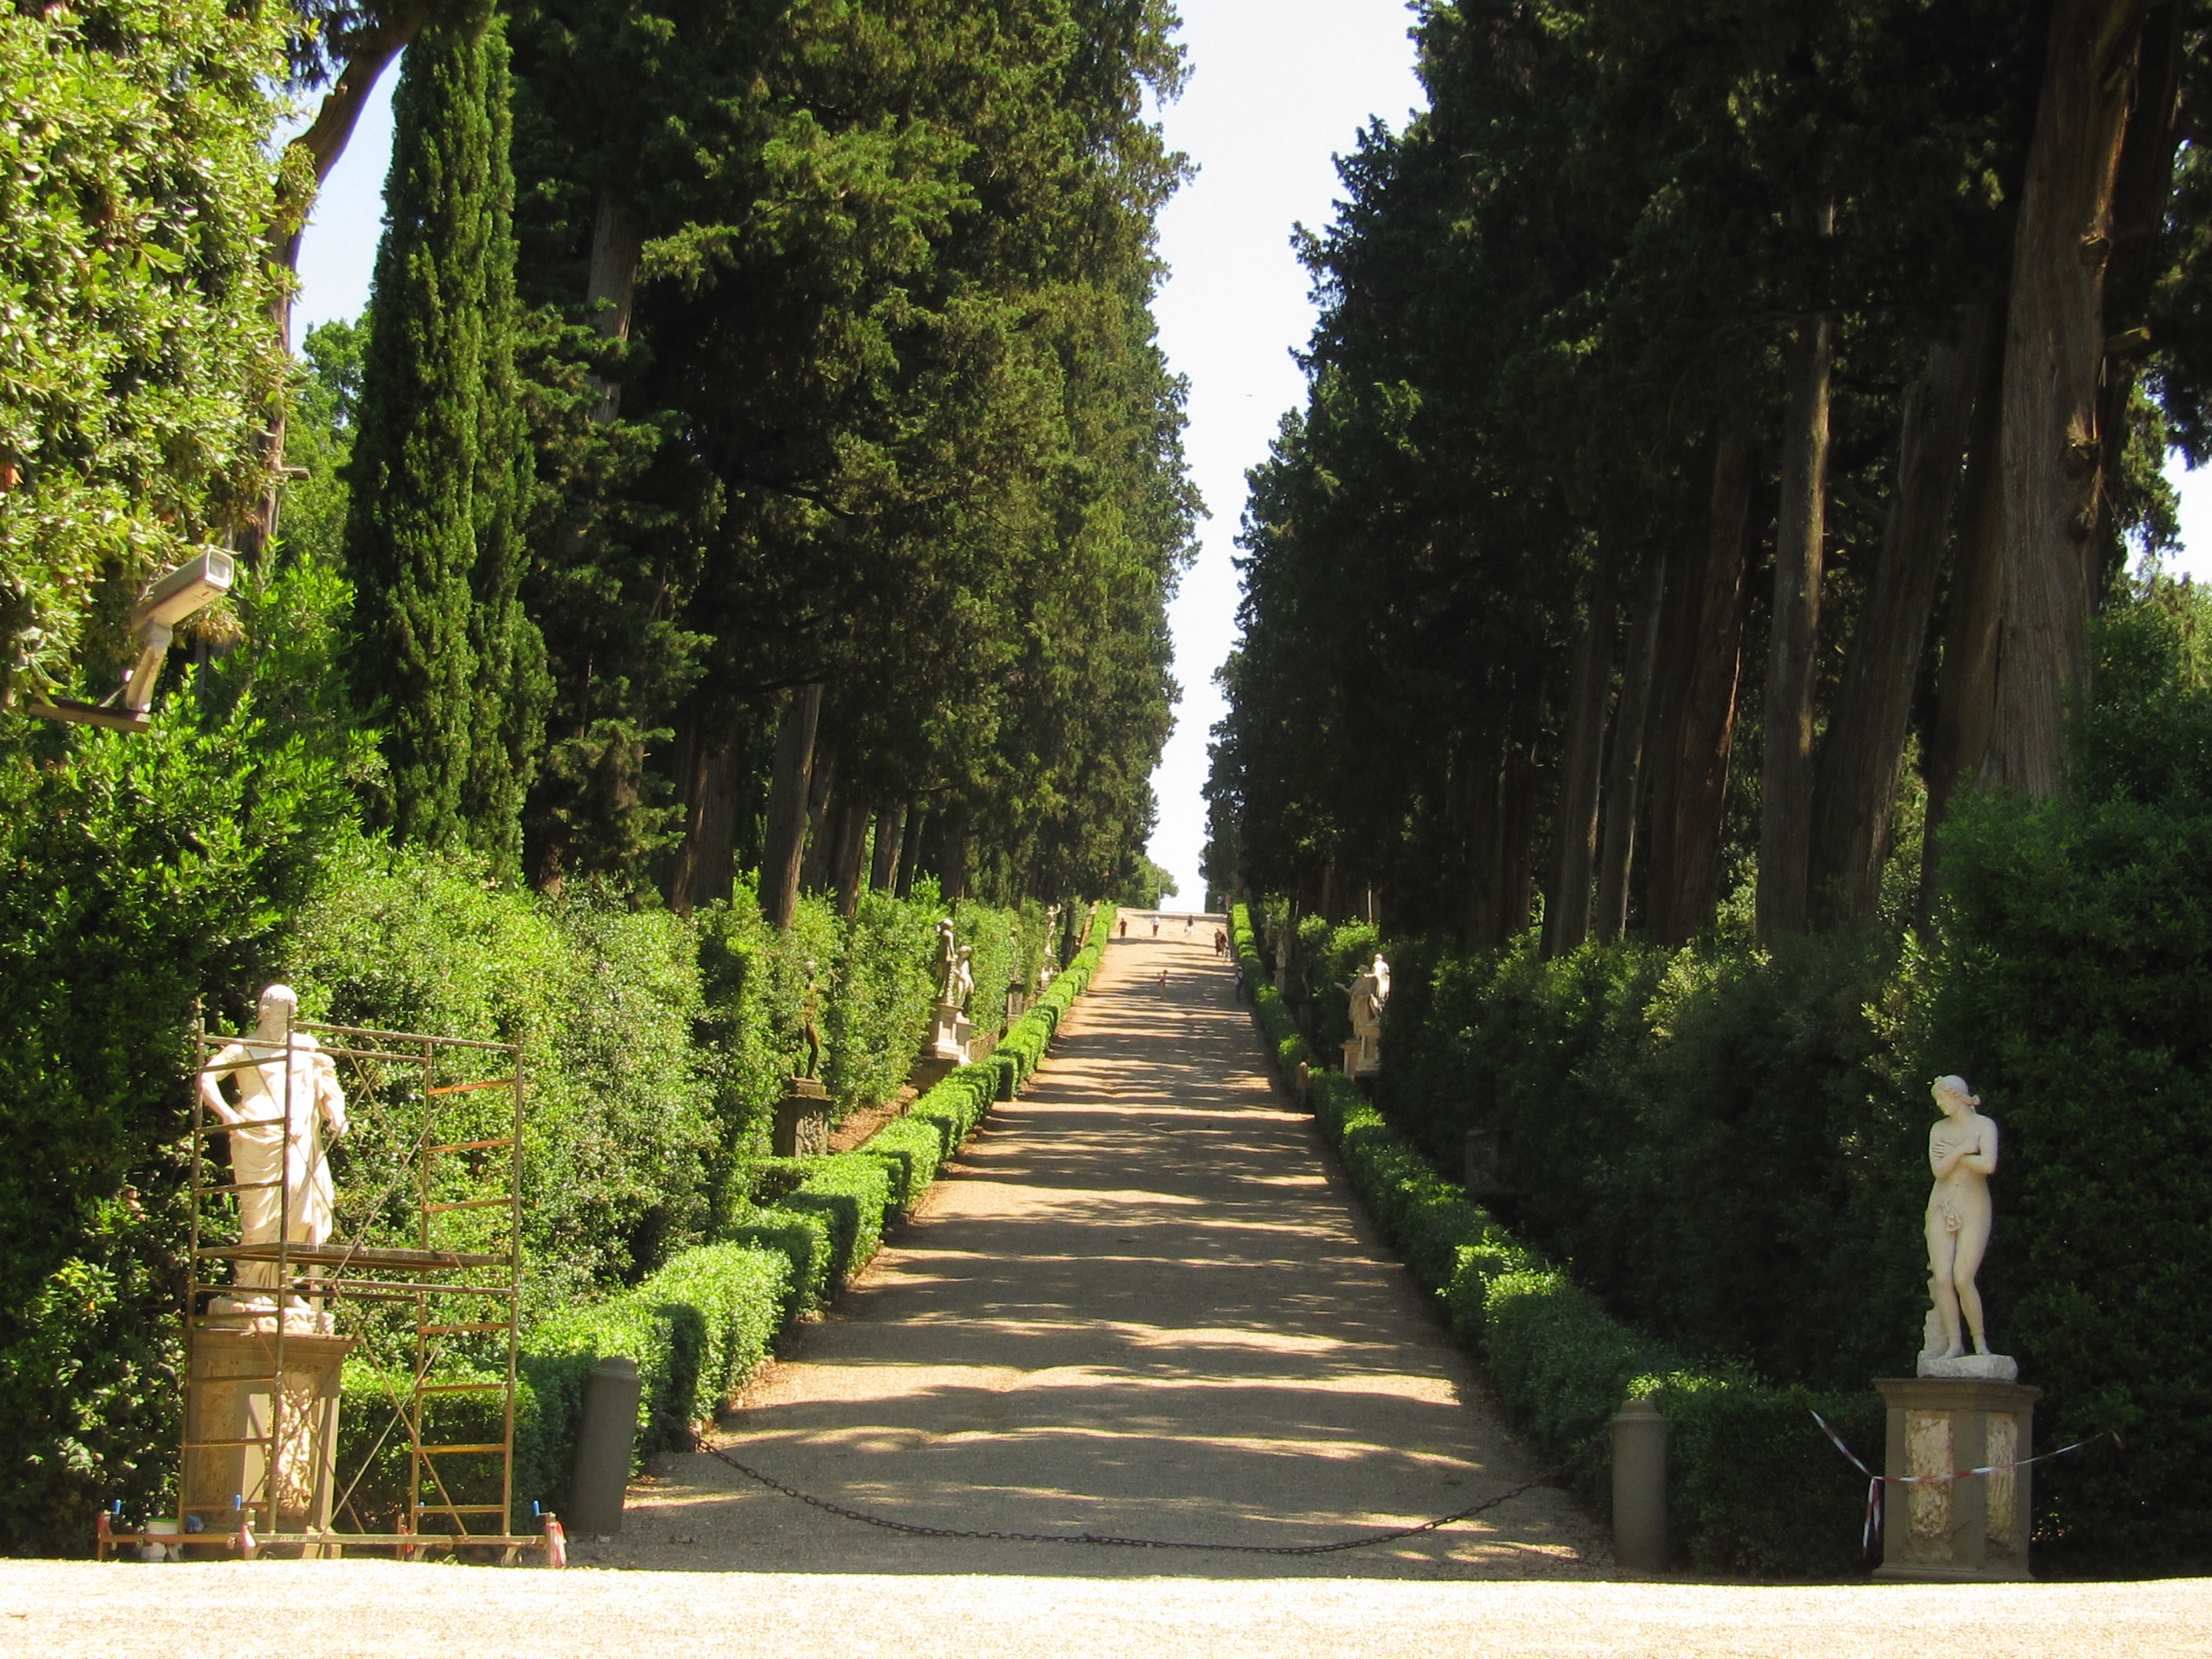
tree, plant, flower, green, romantic, italy, botany, garden, avenue, shrub, statues, botanical garden, florence, woody plant, arecales, boboli garden